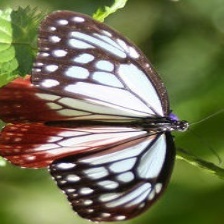
Species: CHESTNUT